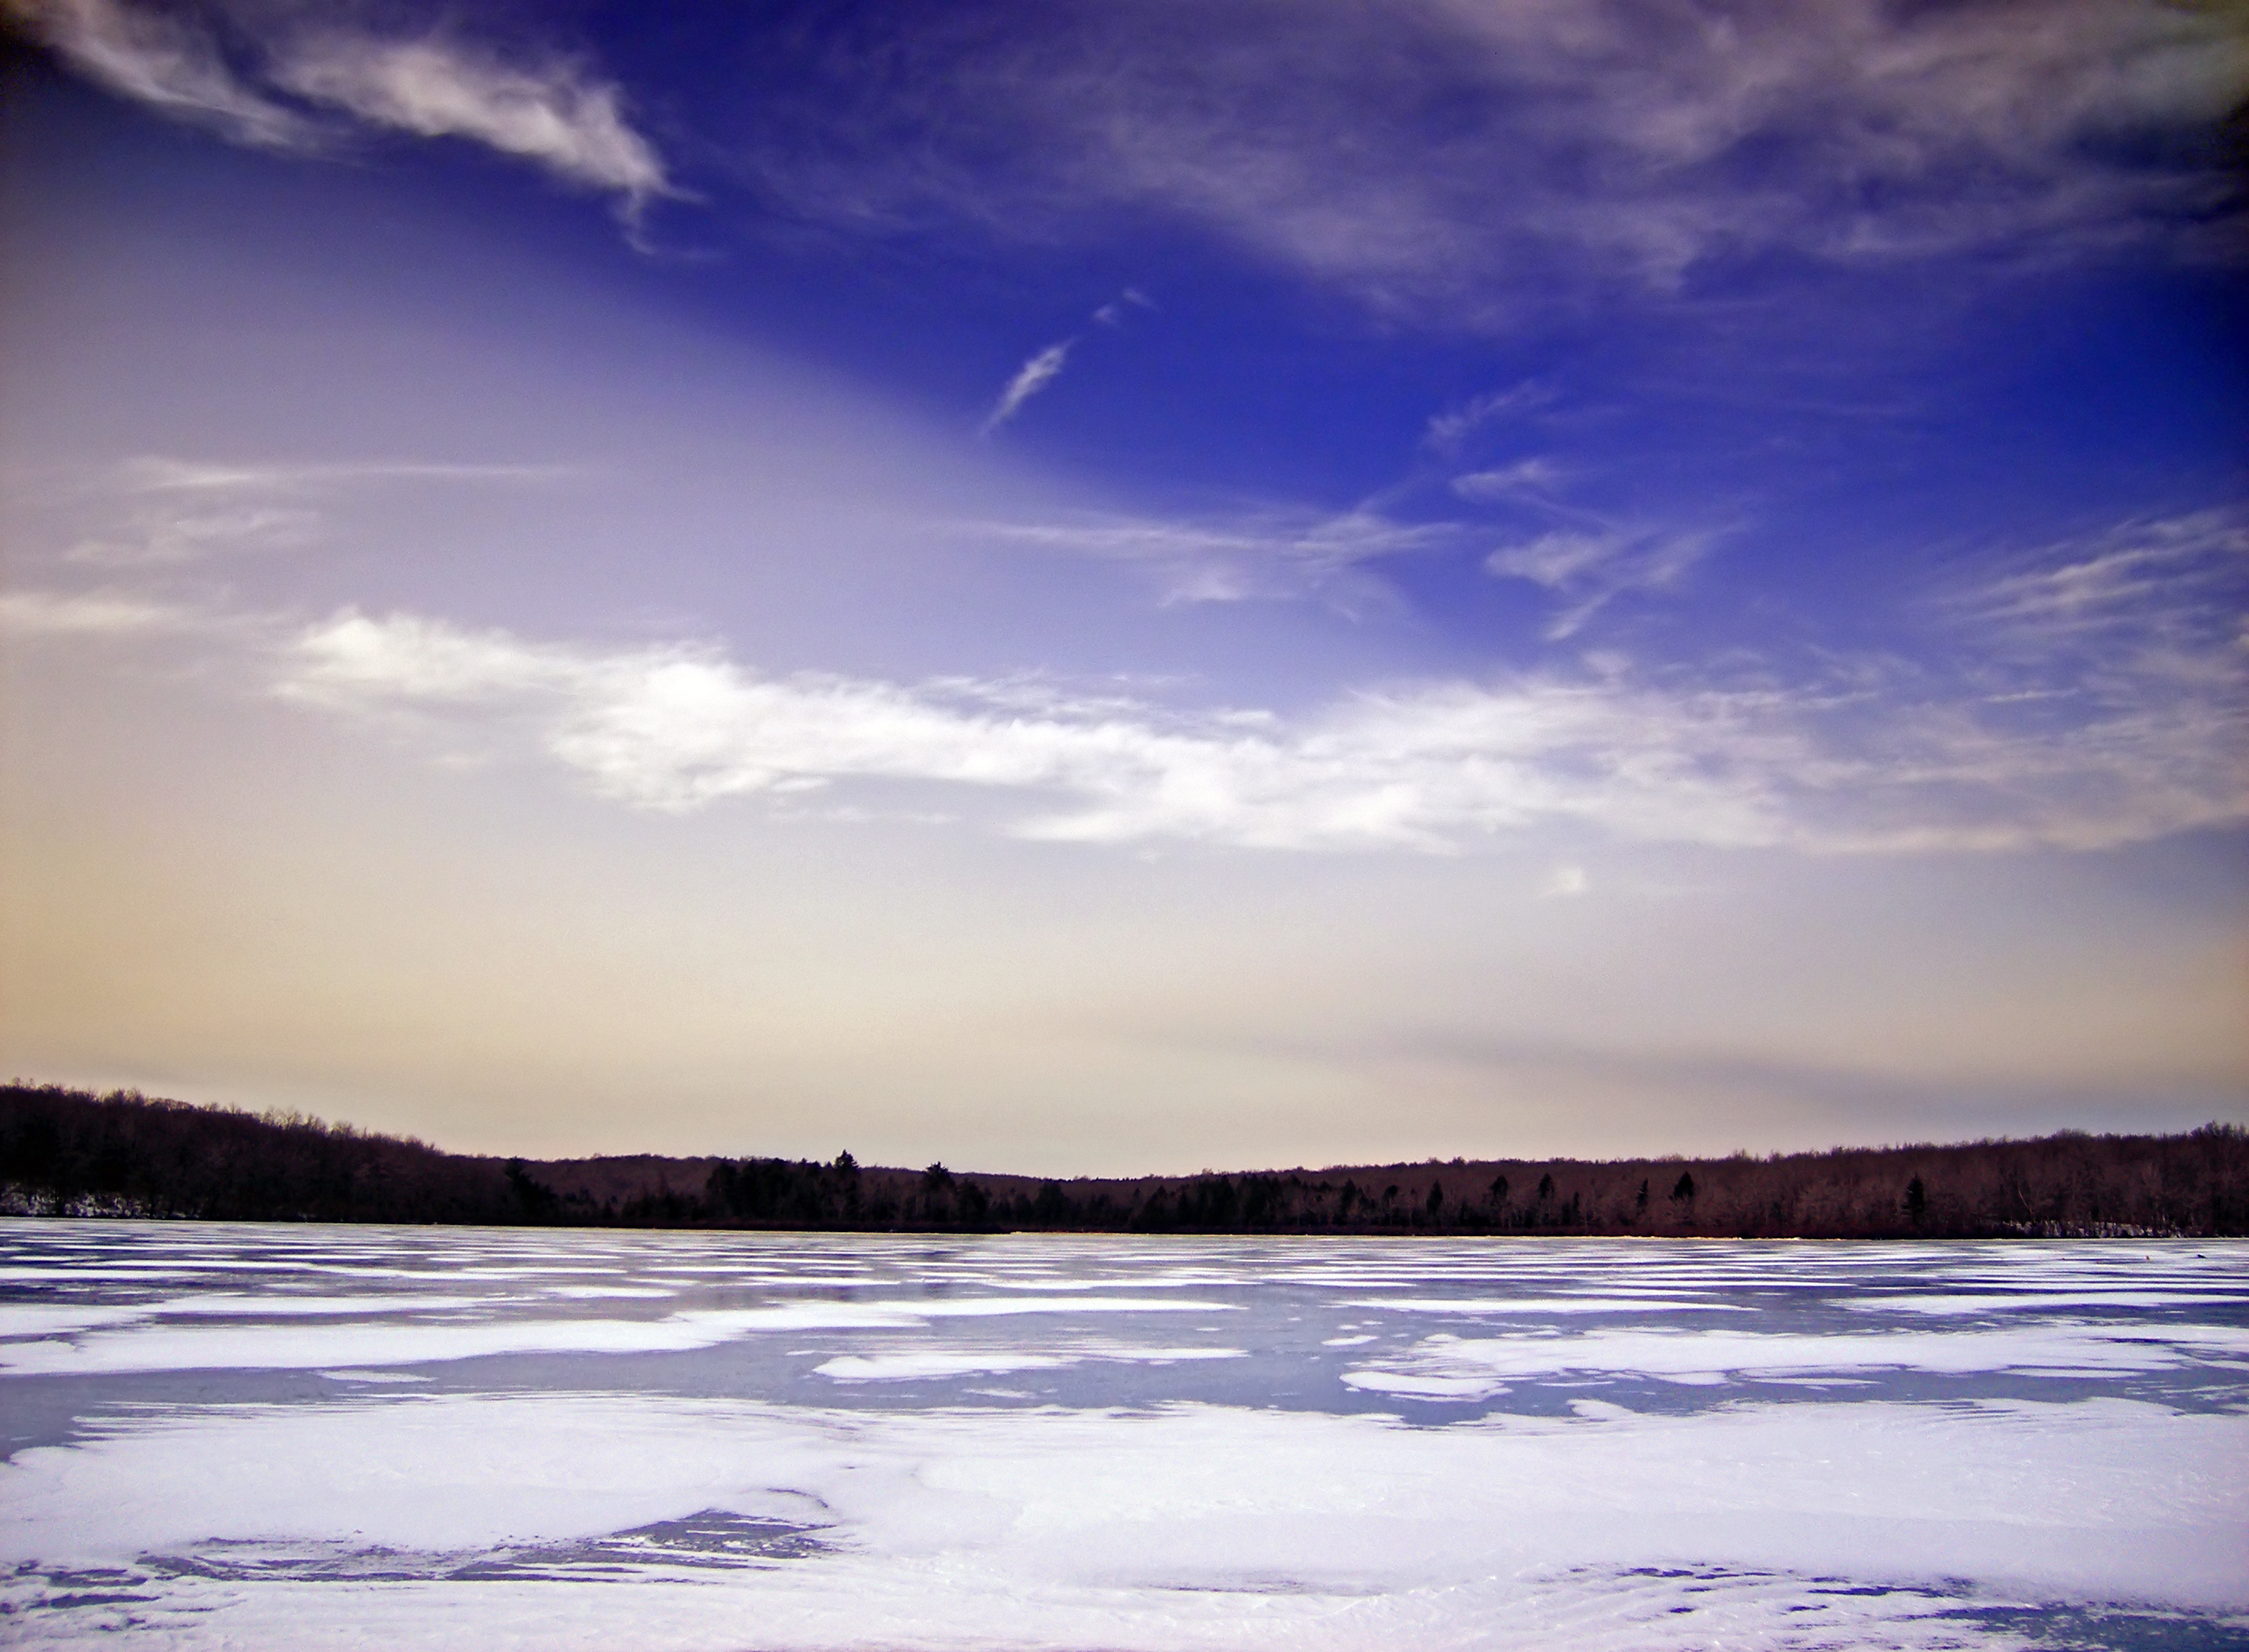
landscape, sea, horizon, snow, winter, cloud, sky, sunrise, sunset, sunlight, morning, lake, dawn, atmosphere, dusk, ice, evening, rural, reflection, weather, frozen, season, creativecommons, clouds, monroecounty, poconos, tobyhannastatepark, lowlight, tobyhannalake, pennsylvania, altocumulus, altostratus, loch, freezing, atmospheric phenomenon